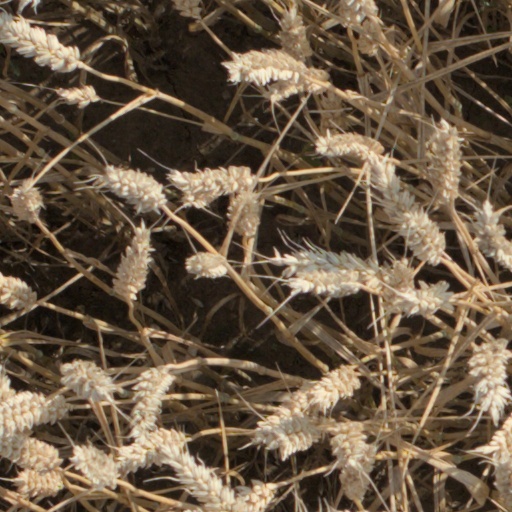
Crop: wheat